Opinion polling for the 2023 Czech presidential election

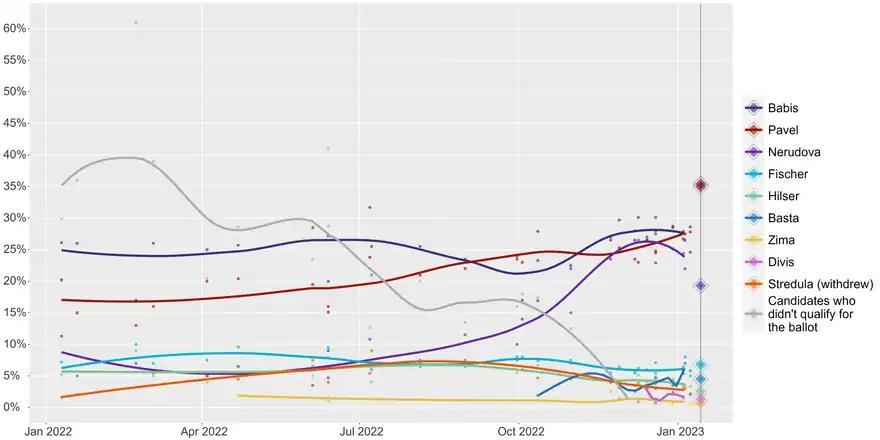
A LOESS graph displaying the polls for the first round of the 2023 Czech Presidential election

The polls listed below include candidates who decided not to run, withdrawn from election or failed to advance to second round.